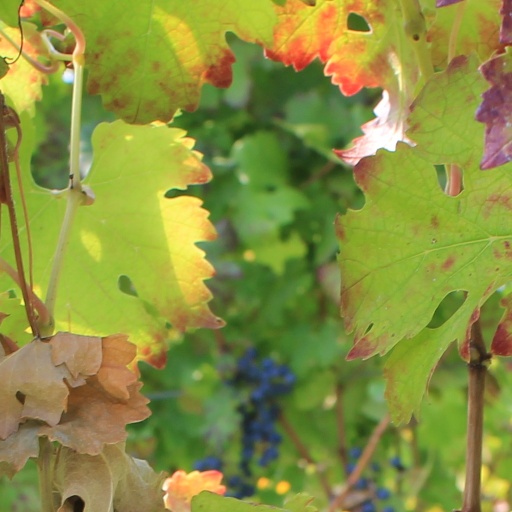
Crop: grape